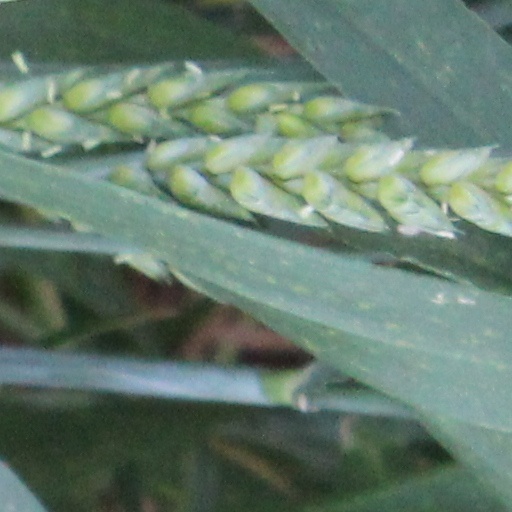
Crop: wheat